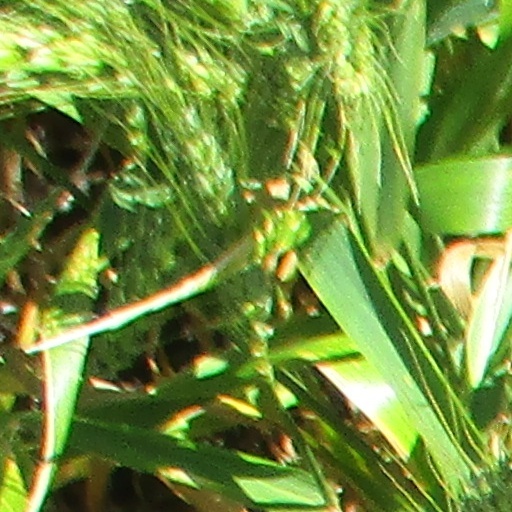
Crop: wheat